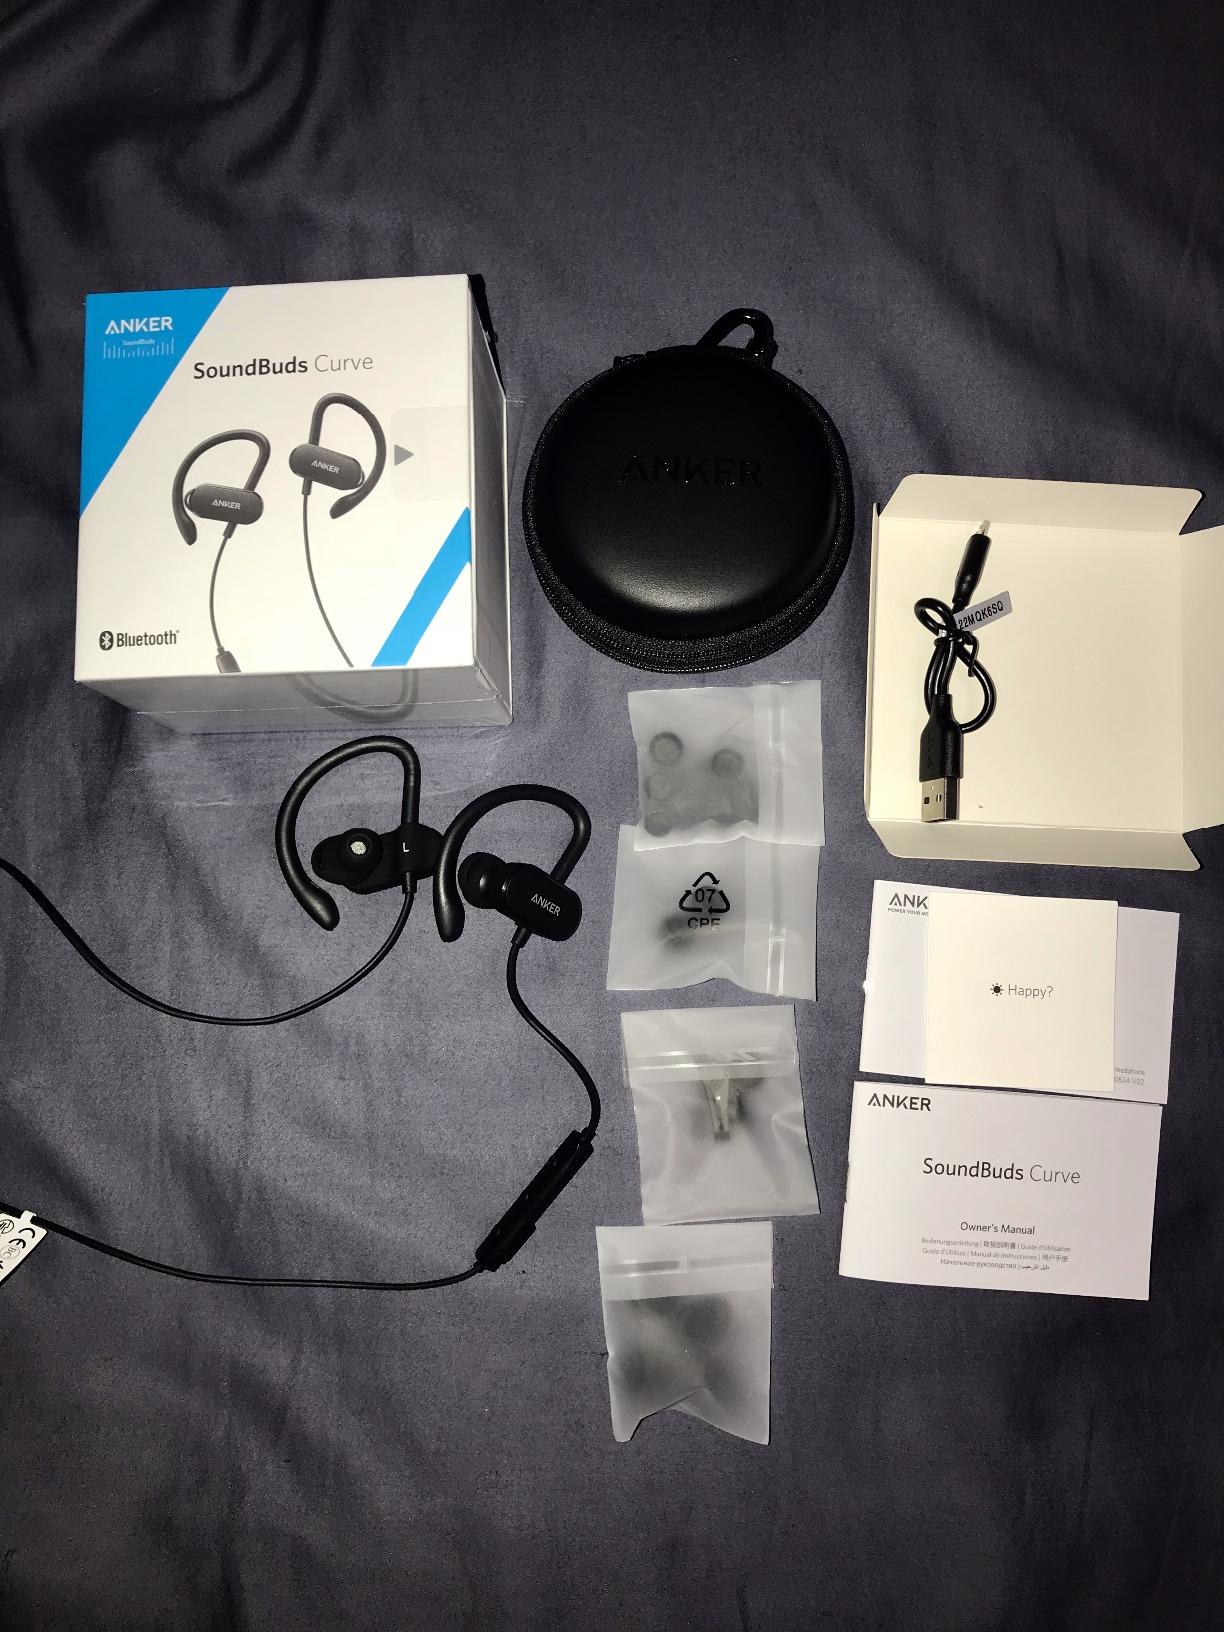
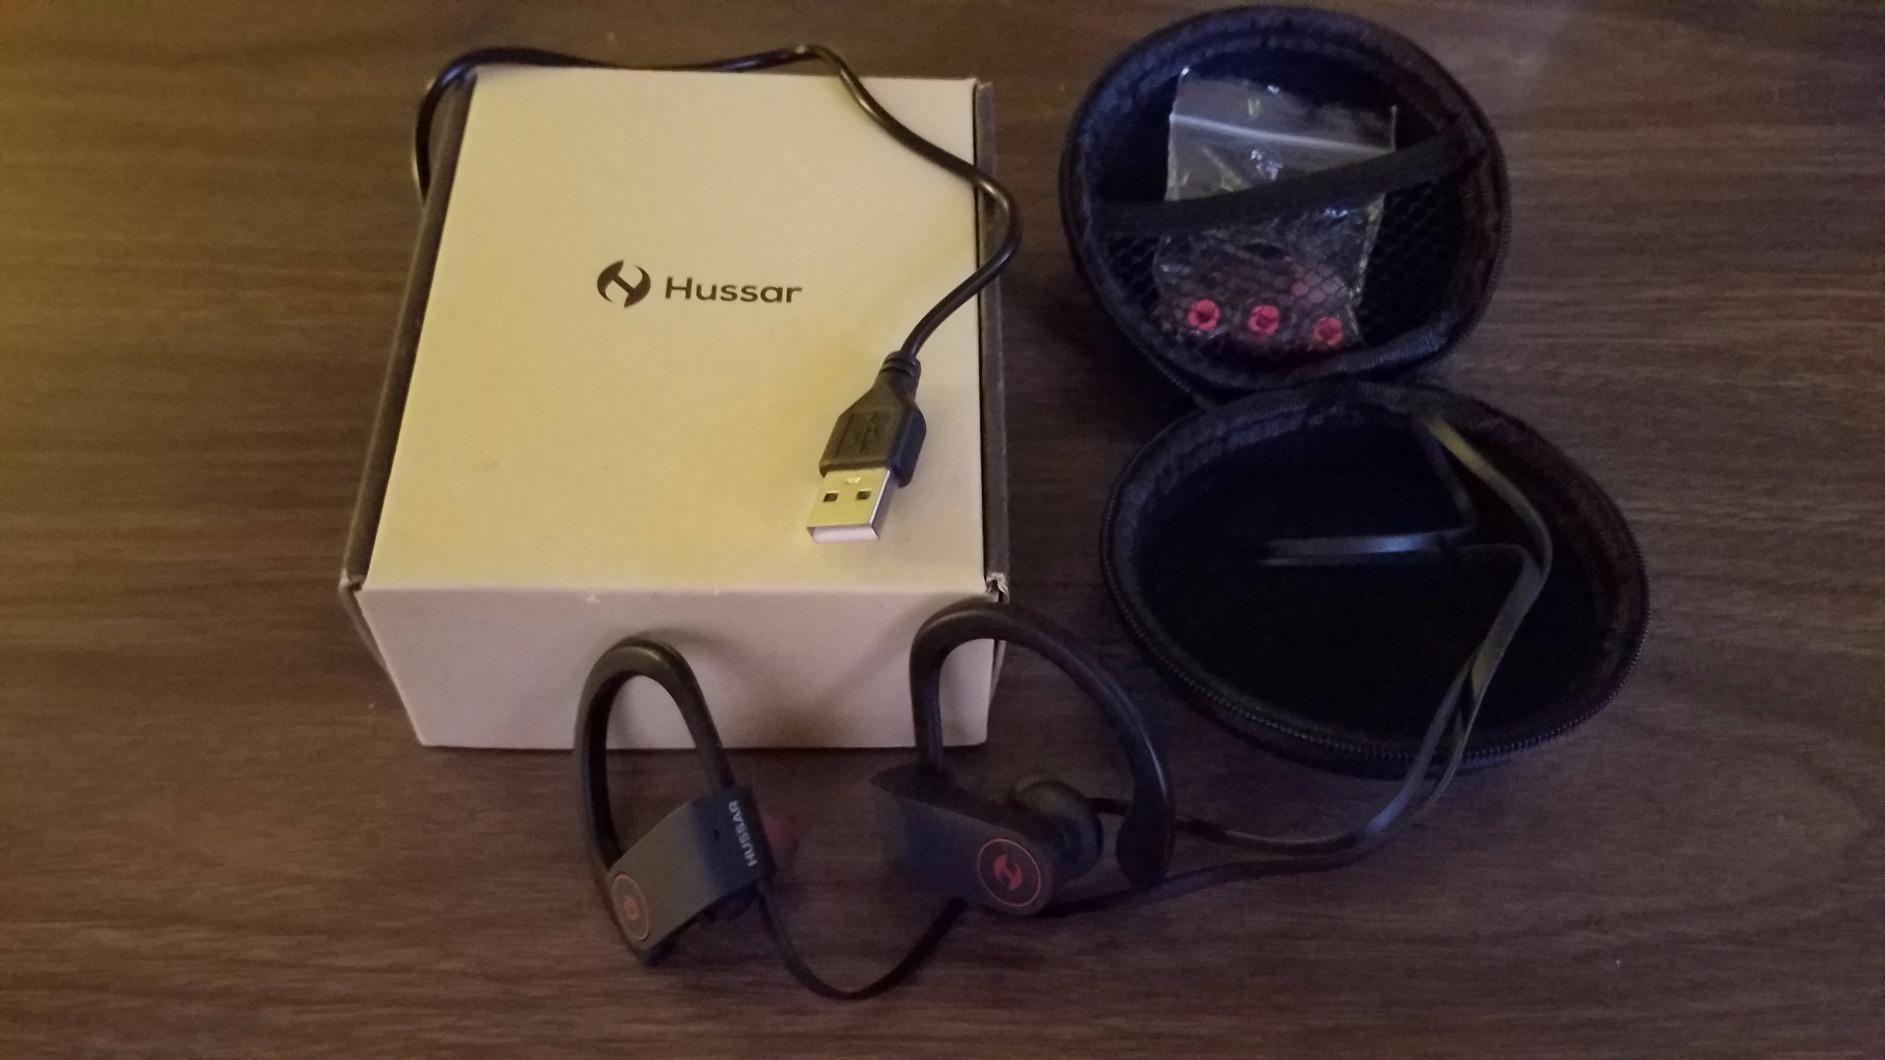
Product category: headphones
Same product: no